Lhuntse Dzong

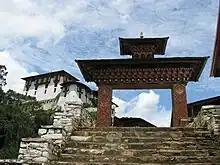
Entrance gate to the dzong

The dzong contains five temples, three of which are in the central tower and are dedicated to Padmasambhava. The dzong also contains a Gonkhang, which is dedicated to Mahākāla, and a temple dedicated to Amitāyus, the Buddha of Infinite Life. The ground floor also has a temple dedicated to Avalokiteśvara. The "Kunre", the assembly hall for the monks, is located on the upper floor.